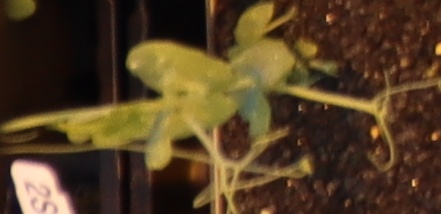
Label: Field Pea